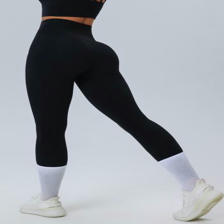
Label: Modal